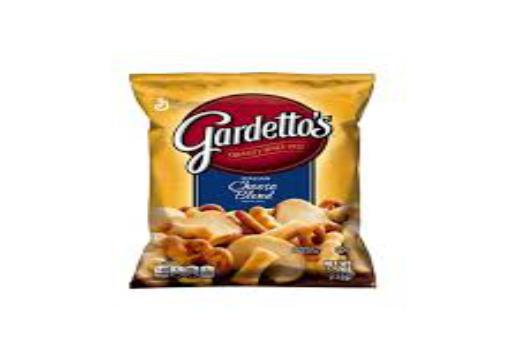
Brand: Gardetto's
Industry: Food